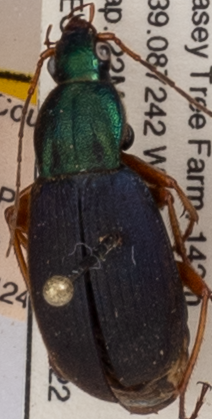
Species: Chlaenius aestivus
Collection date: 2018-05-22
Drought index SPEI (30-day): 1.69
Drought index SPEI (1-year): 0.26
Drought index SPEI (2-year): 0.642